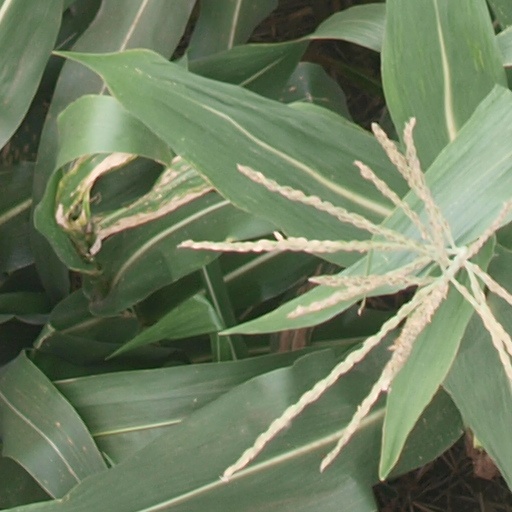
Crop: maize; corn